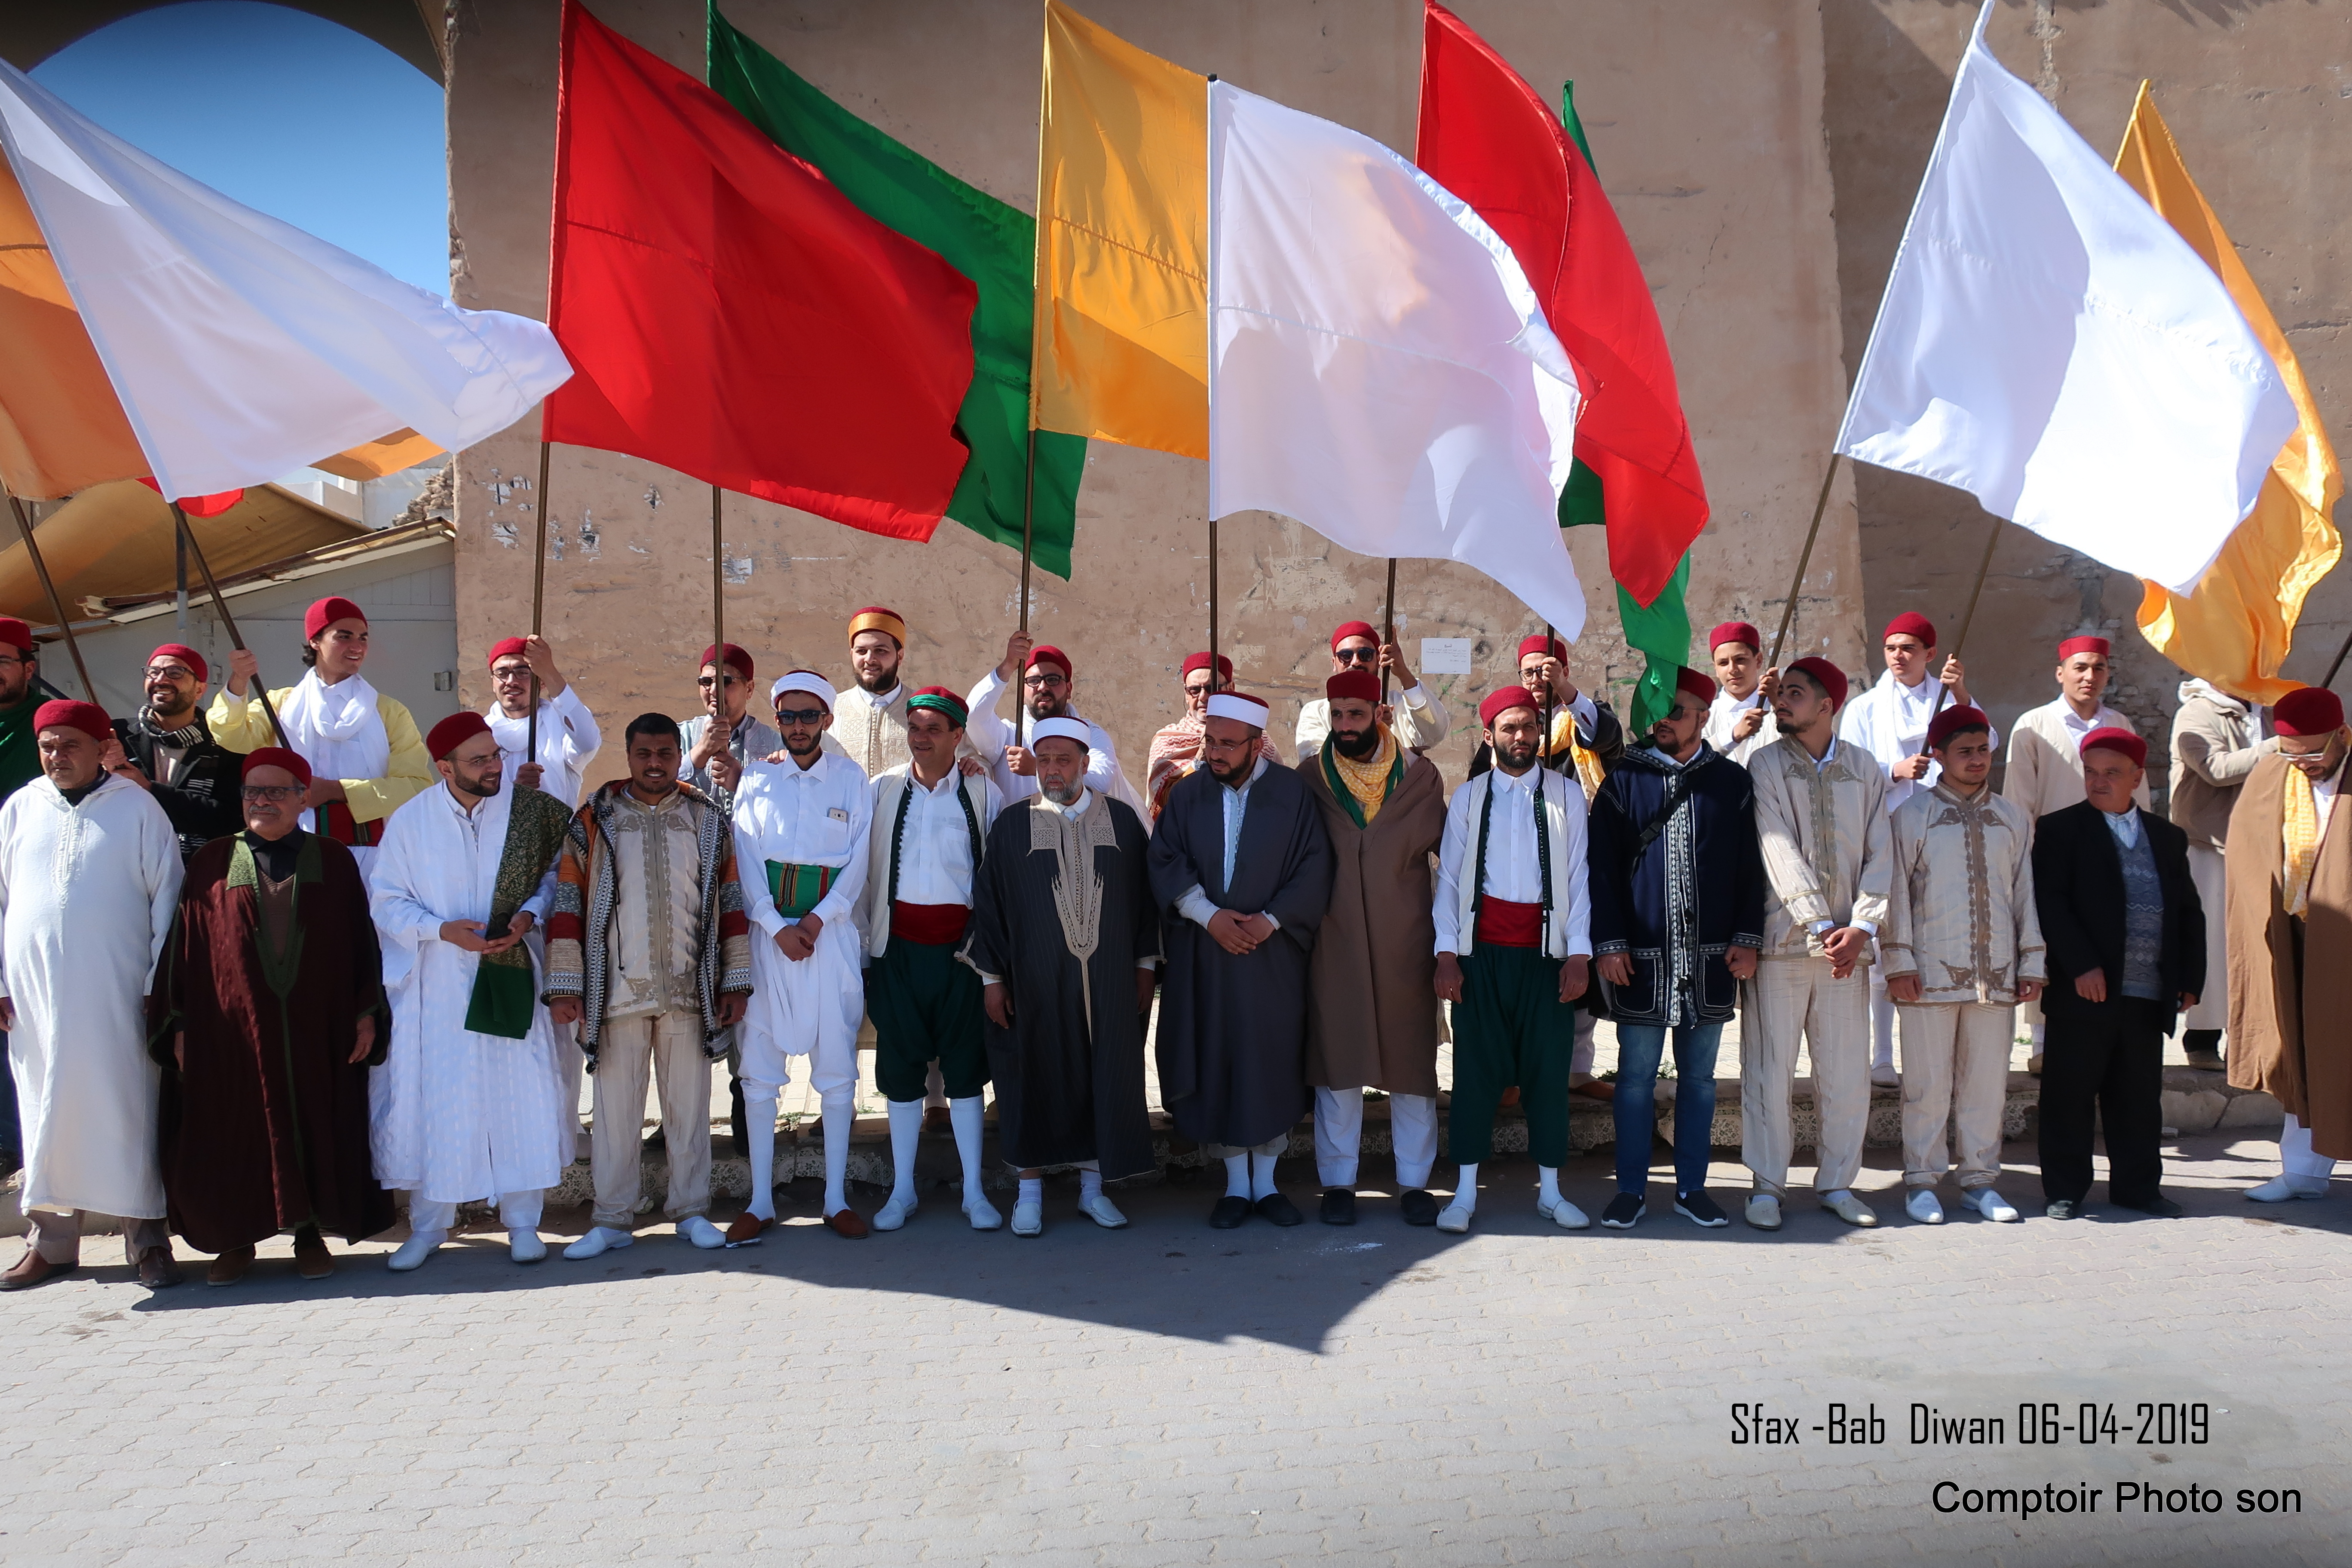
travel, temple, stone, architecture, event, flag, ceremony, team, tourism